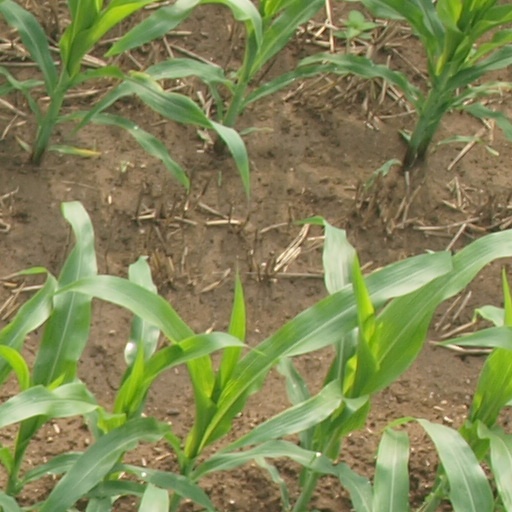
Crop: maize; corn